Sewell's Point

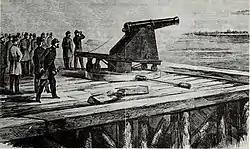
The Sawyer gun being demonstrated by Major General Benjamin Butler for Major General Wool at the Rip Raps (Fort Calhoun, later Fort Wool), 1861

Sewells Point's location at the mouth of Hampton Roads proved to be a strategic location during the early portion of the Civil War.